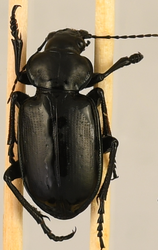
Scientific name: Calosoma affine
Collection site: Konza Prairie Agroecosystem NEON (KONA), plot KONA_004